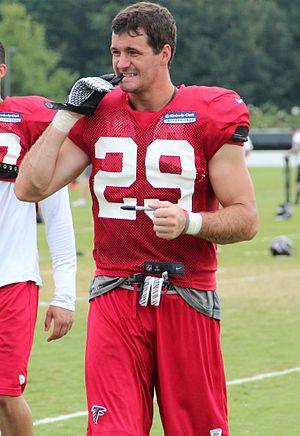
Shann Schillinger est un joueur américain de football américain.